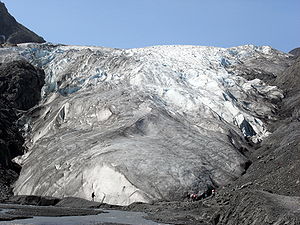
Nationalparker i USA / Nationalparker
I USA er der 58 beskyttede naturområder områder, kendt som nationalparker, der administreres af National Park Service, en styrelse under landets Indenrigsministerium. Oprettelse af nationalparker vedtages ved lov af Kongressen.